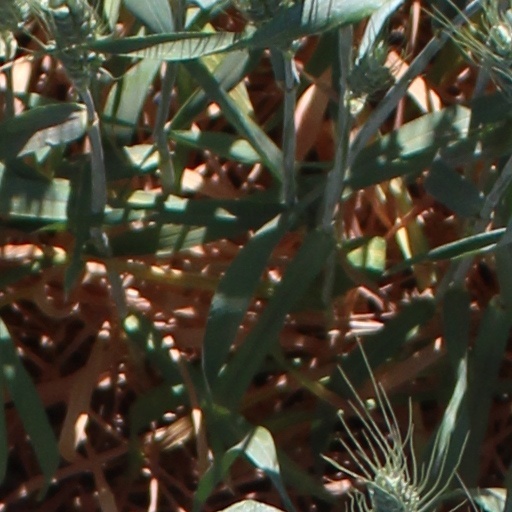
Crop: wheat